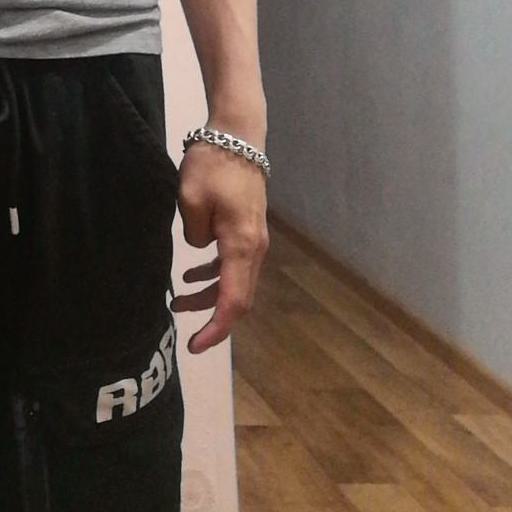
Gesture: no_gesture